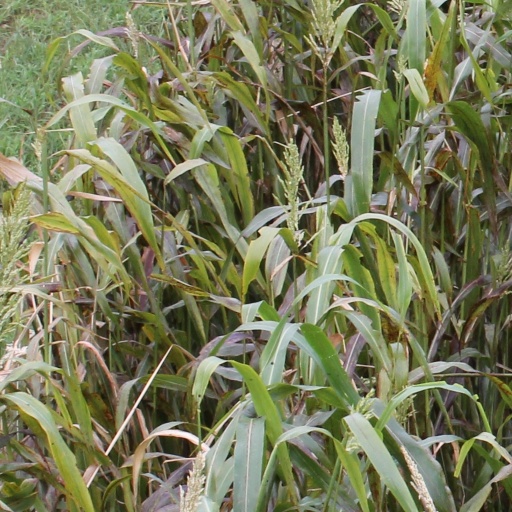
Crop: sorghum